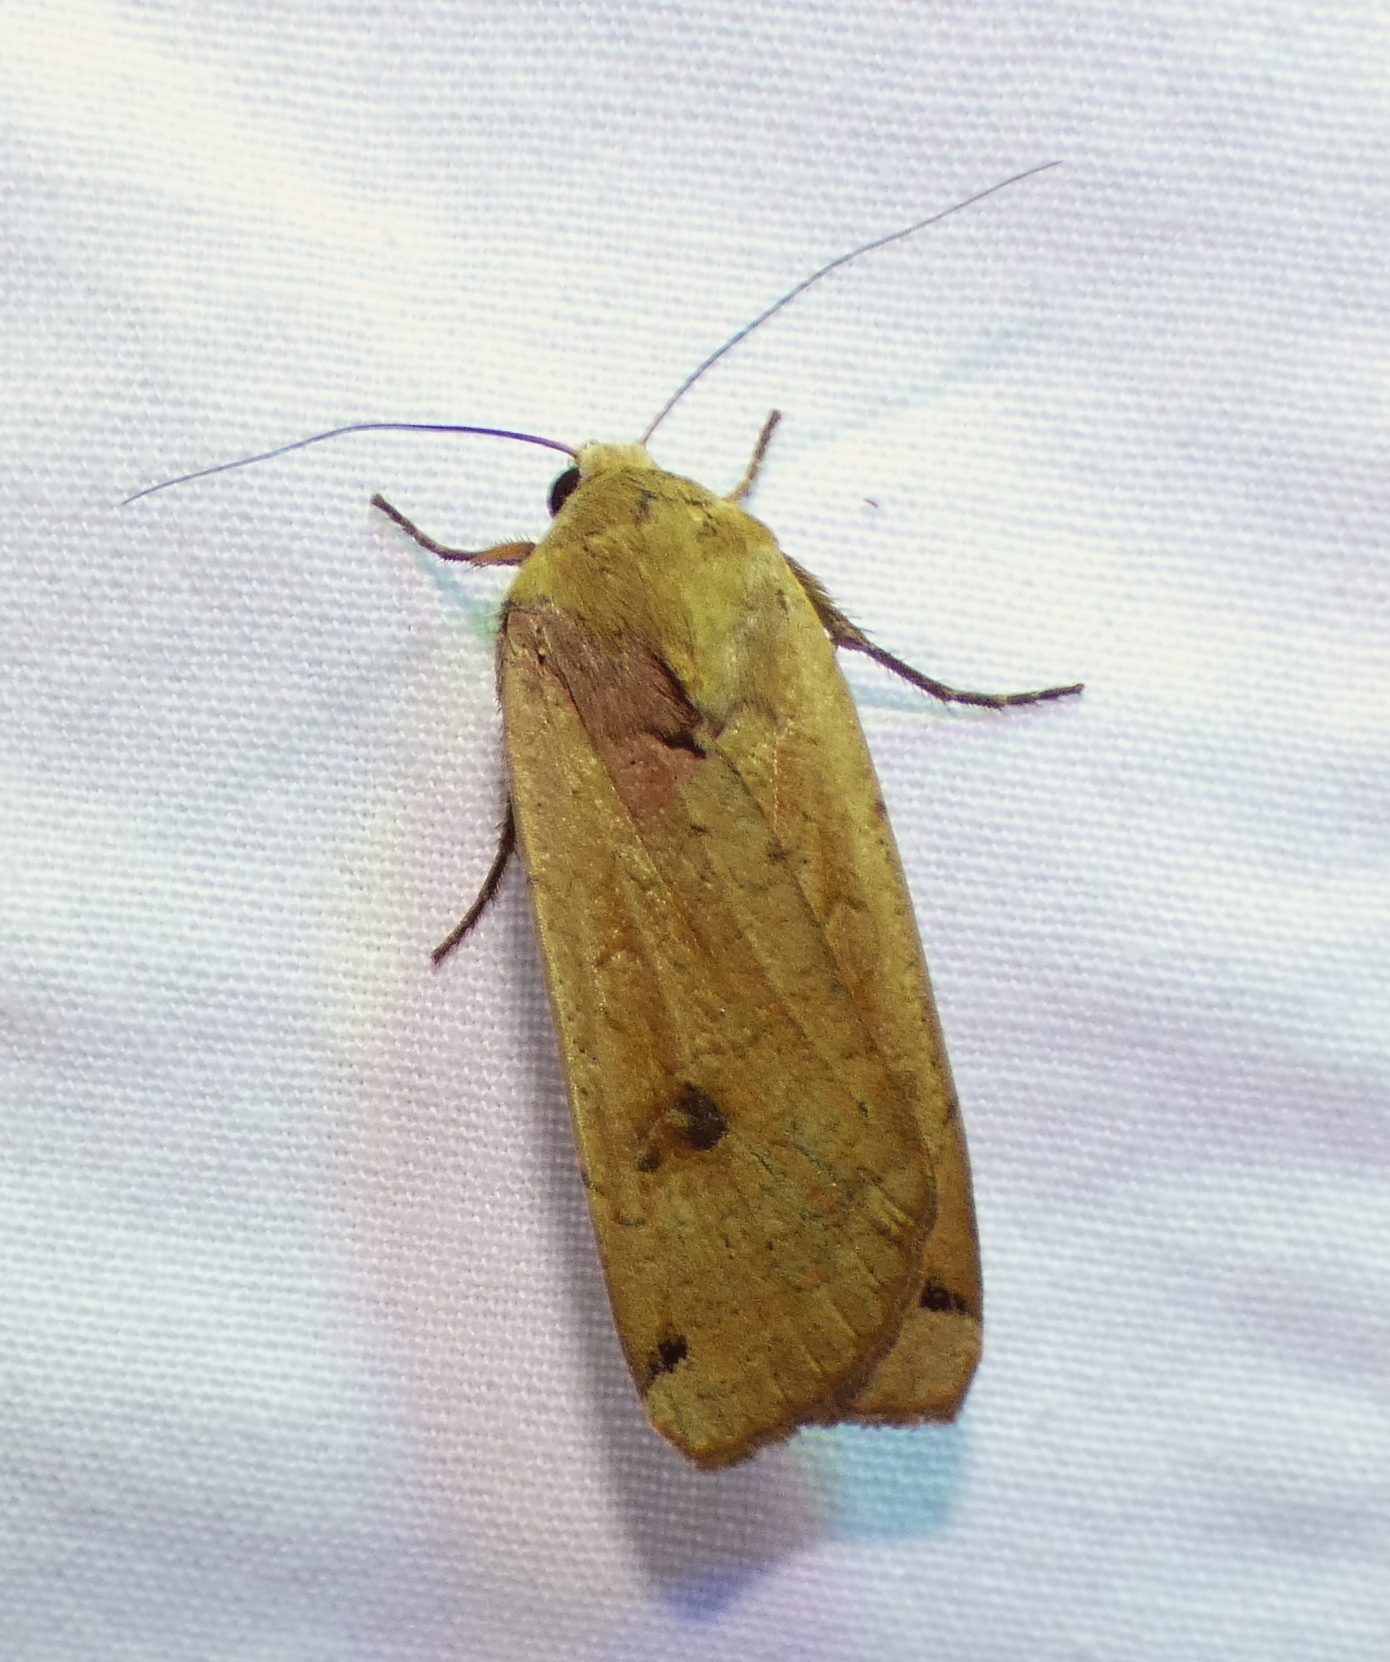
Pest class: cutworms